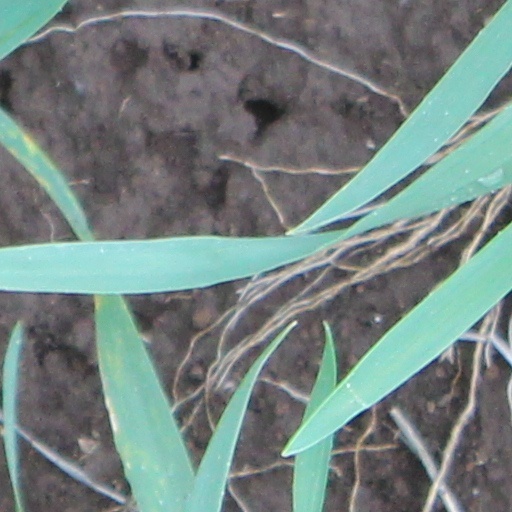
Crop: wheat